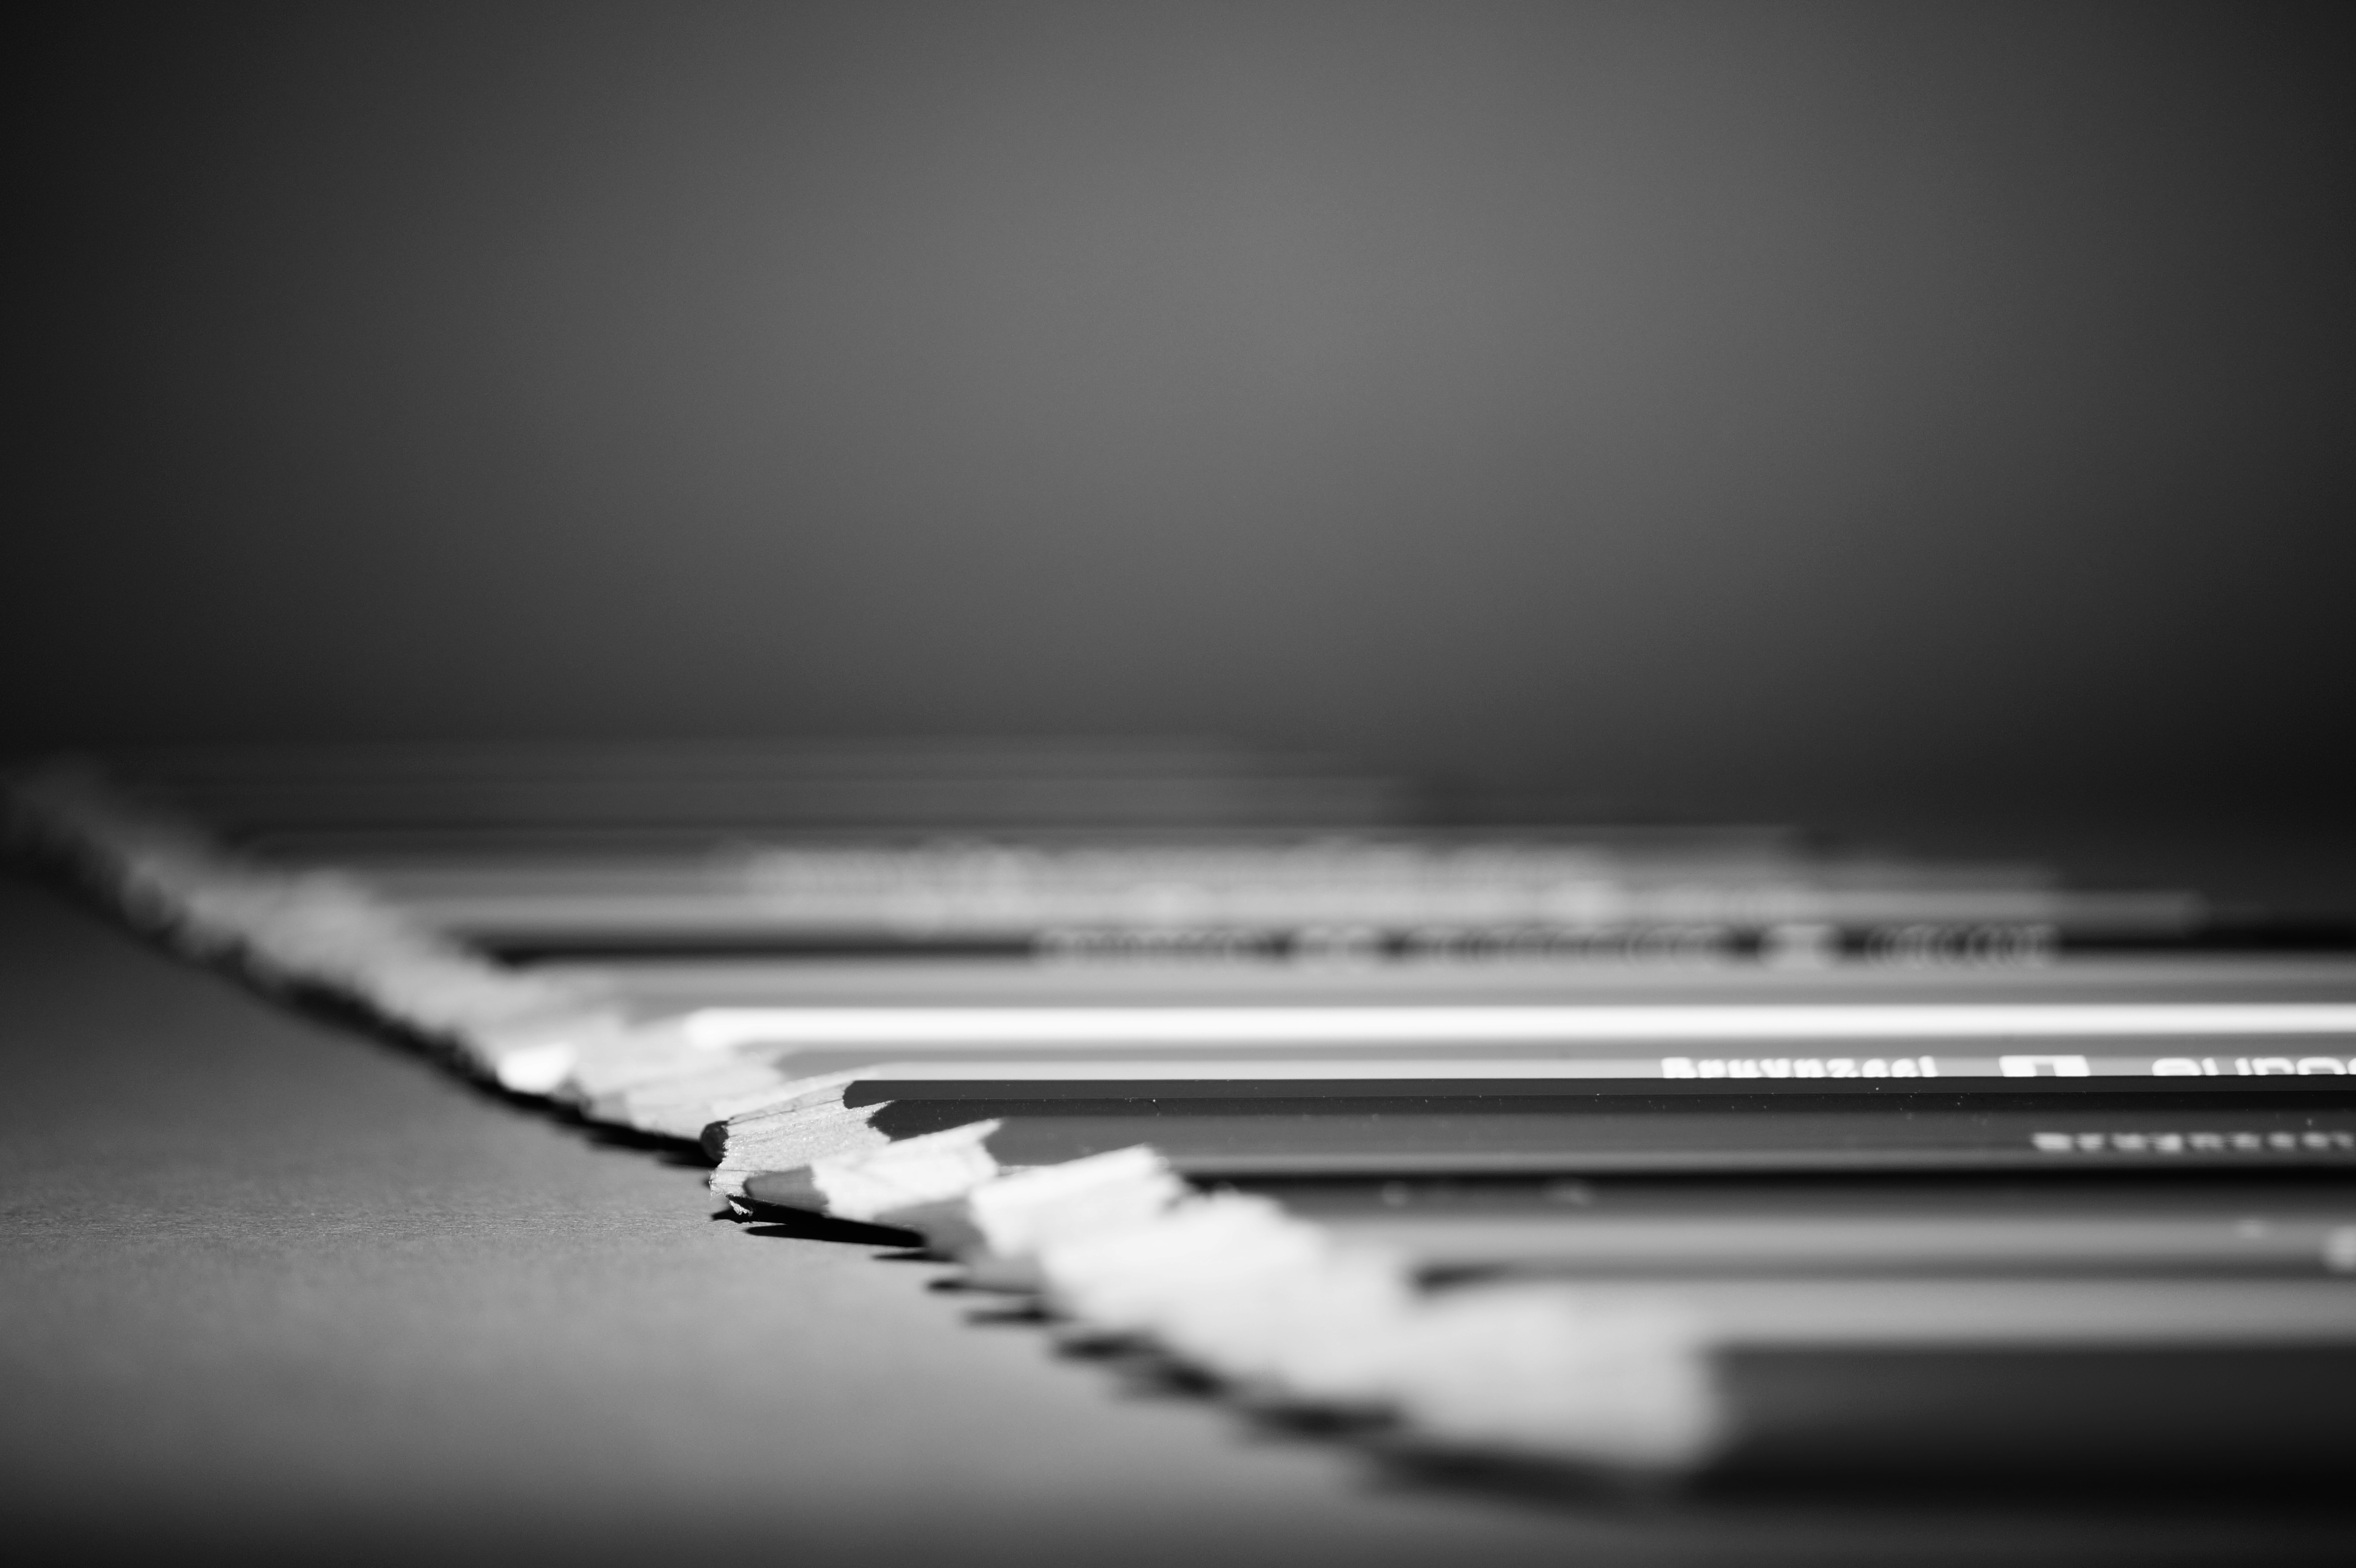
writing, hand, light, blur, black and white, technology, white, photography, line, darkness, black, monochrome, close up, focus, text, image, blurry, pencils, shape, macro photography, monochrome photography